Cheek kissing

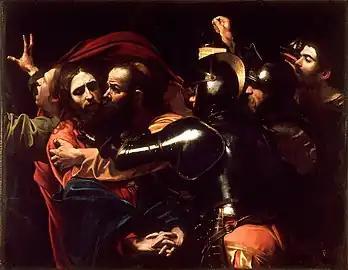
Judas cheek kissing Christ. Oil on canvas by Caravaggio, 1602

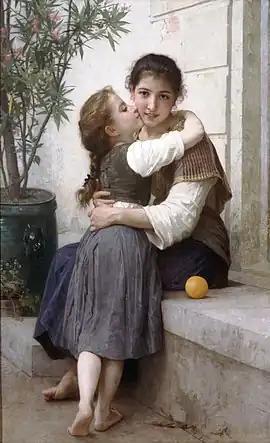
"A Little Coaxing" (1890, William-Adolphe Bouguereau)

Cheek kissing is a ritual or social kissing gesture to indicate friendship, family relationship, perform a greeting, to confer congratulations, to comfort someone, or to show respect.